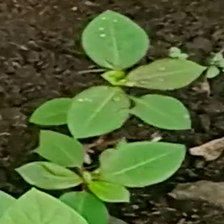
Weed species: Moti_dudhi(Euphorbia_geneculata_L)